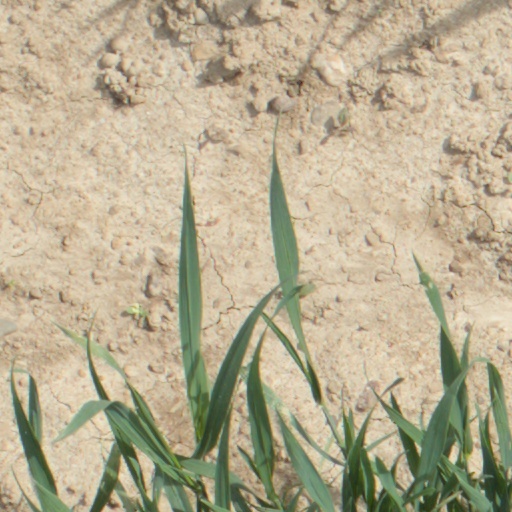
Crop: wheat